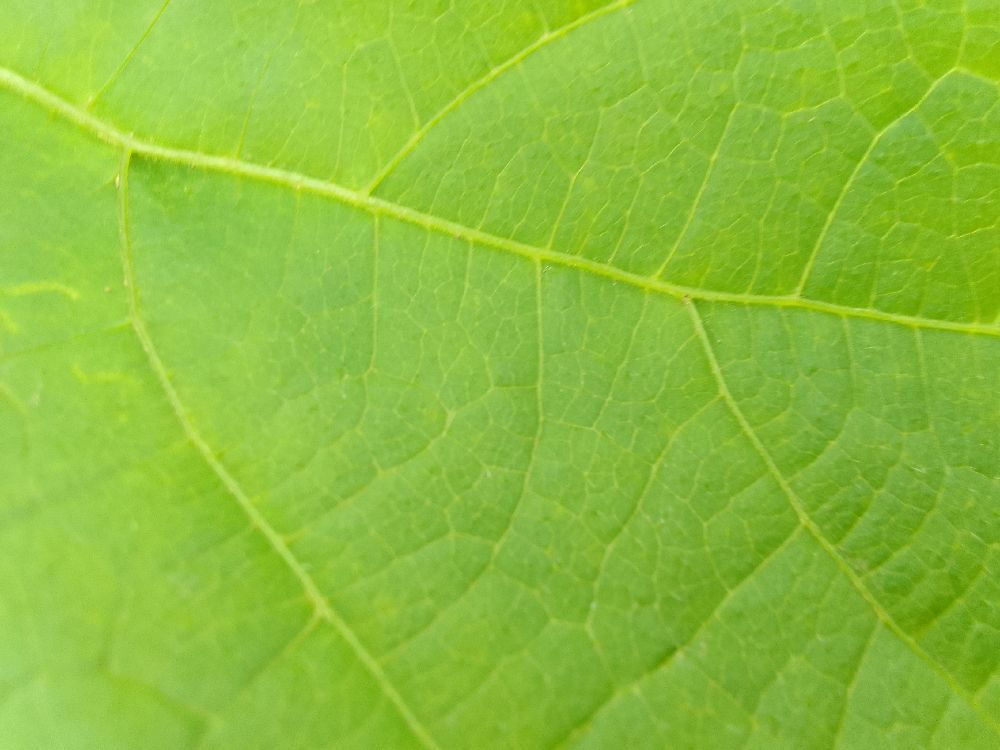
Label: healthy